Pediatric advanced life support

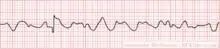
Ventricular fibrillation

The severity of shock is typically based on systolic blood pressure. For this reason, measuring blood pressure is an important way to assess shock; however, blood pressure machines may not be very accurate if pulses are weak and the arms and legs (where the blood pressure is measured) are poorly perfused.